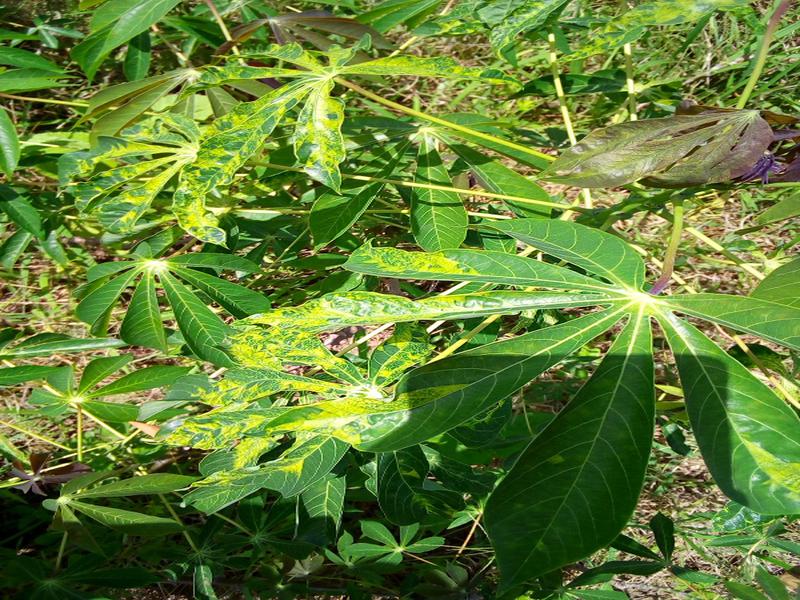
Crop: cassava
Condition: mosaic_disease